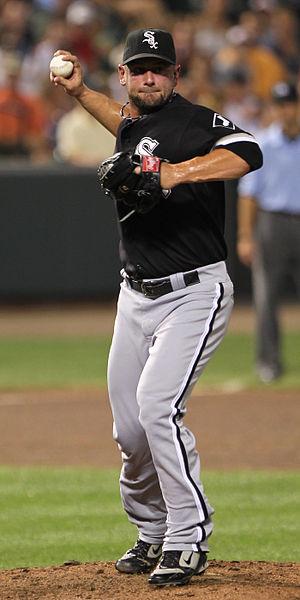
Jesse Alan Crain, né le 5 juillet 1981 à Toronto au Canada, est un lanceur de relève droitier de baseball qui évolue dans la Ligue majeure de 2004 à 2013.